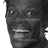
Emotion: happy